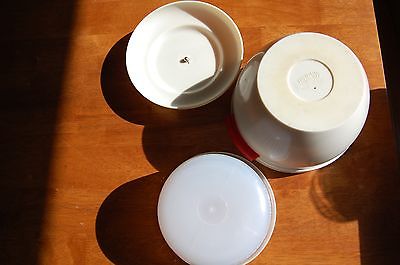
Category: toaster